CIDC-FM

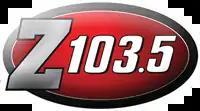

Despite the decrease in dance music, the station's highest-rated program continues to be "The Drive @ 5 Street Mix" with DJ Danny D. The show is mixed live with vinyl records and Compact Discs. In 2000, the show started out as a 30-minute Friday afternoon mix, but soon expanded into a 1-hour set. By 2004–2005, the set was so popular that CIDC introduced the "Drive @ 5" five times a week. Recently, as of 2008, high-profile guest DJ's have started to mix live for the Drive @ 5 on several occasions including David Guetta, Tiesto, and Armin van Buuren (his show A State of Trance can be heard Sunday nights on this station). The station also had a Saturday Night edition of the "Drive @ 5 Street Mix" for a time. A similar show, "The Power Mix" with DJ Spence Diamonds, used to air three nights a week (Wednesday, Thursday, and Friday nights). The show, which featured urban music, was cut in the fall of 2007. In 2011, the station introduced a mix show during the lunch hour, dedicated to hits from the 1980s, 1990s, and early 2000s, called the "Wayback Lunch."